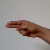
The image shows a hand gesture representing the letter 'H' in Indian Sign Language.